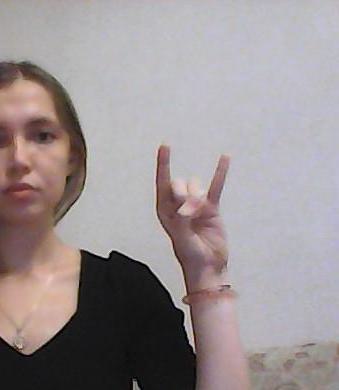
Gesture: rock